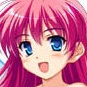
Portrait style: Anime Portrait